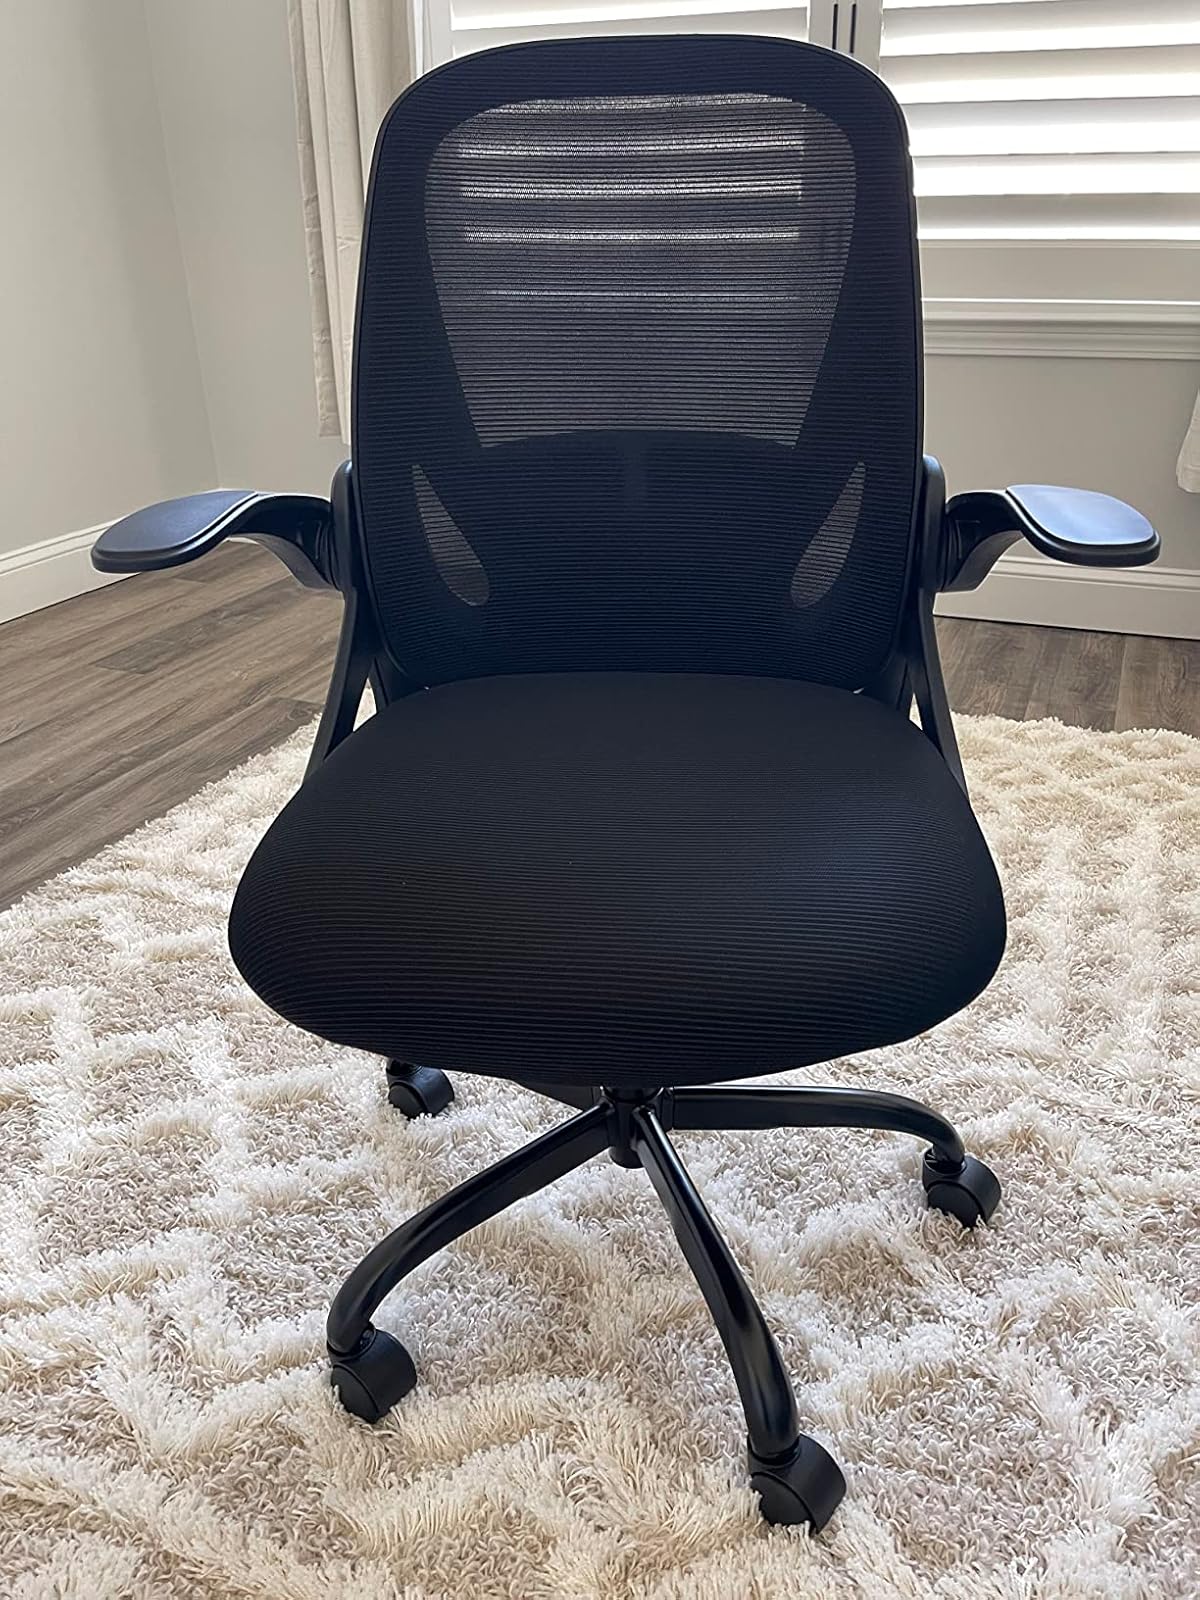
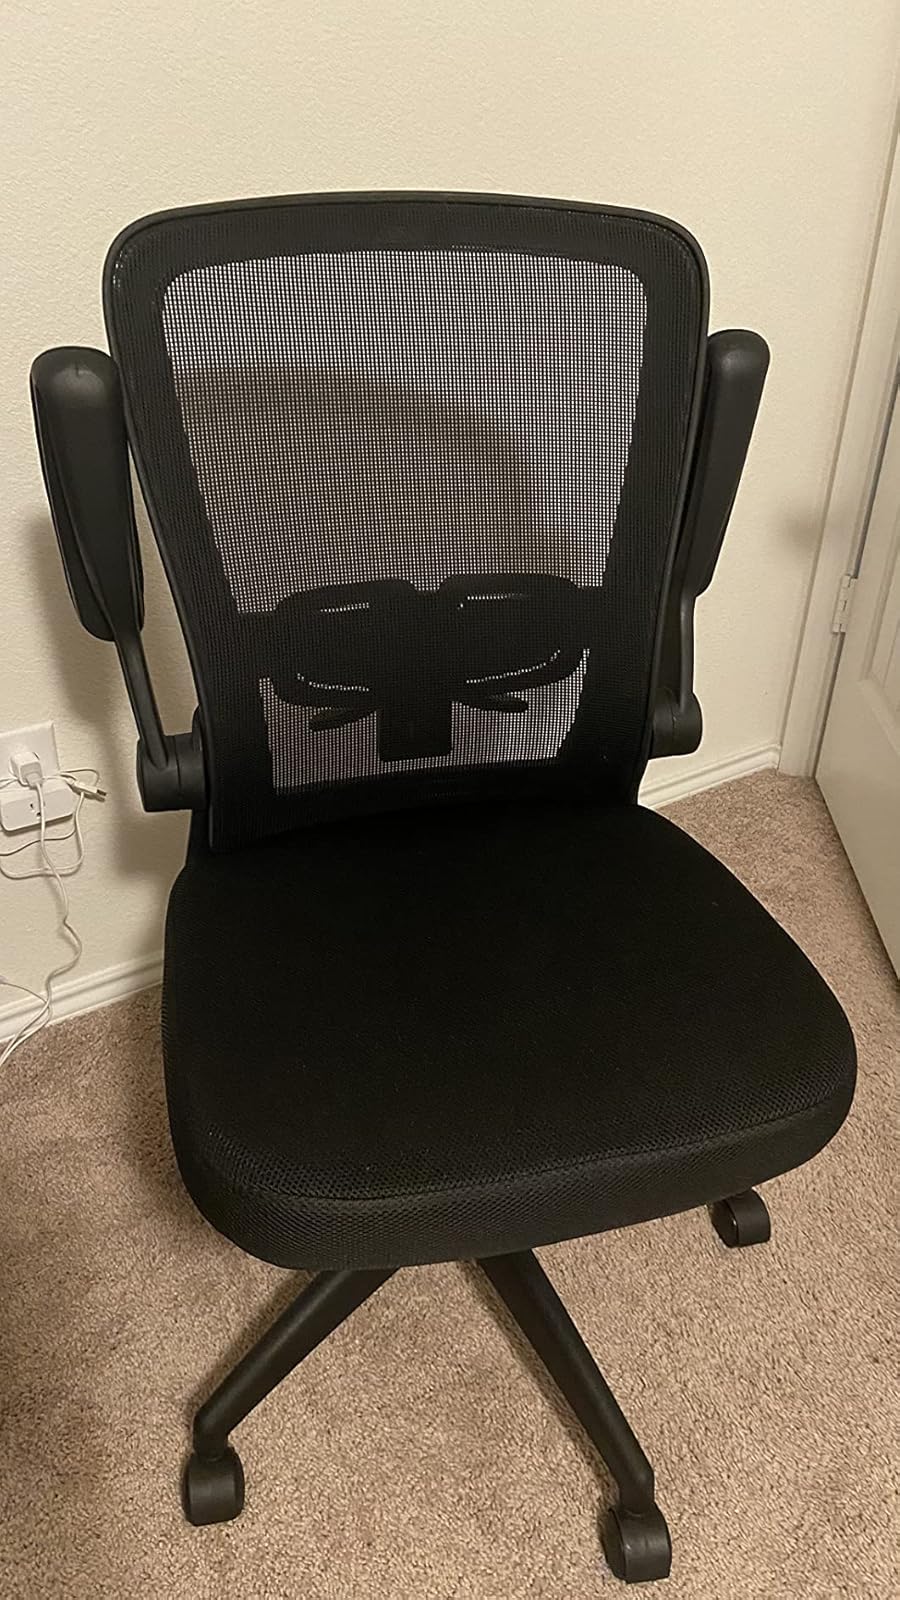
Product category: items_chair
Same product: no